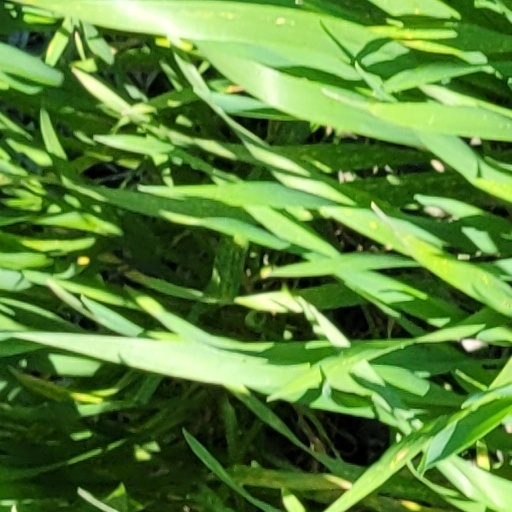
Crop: wheat